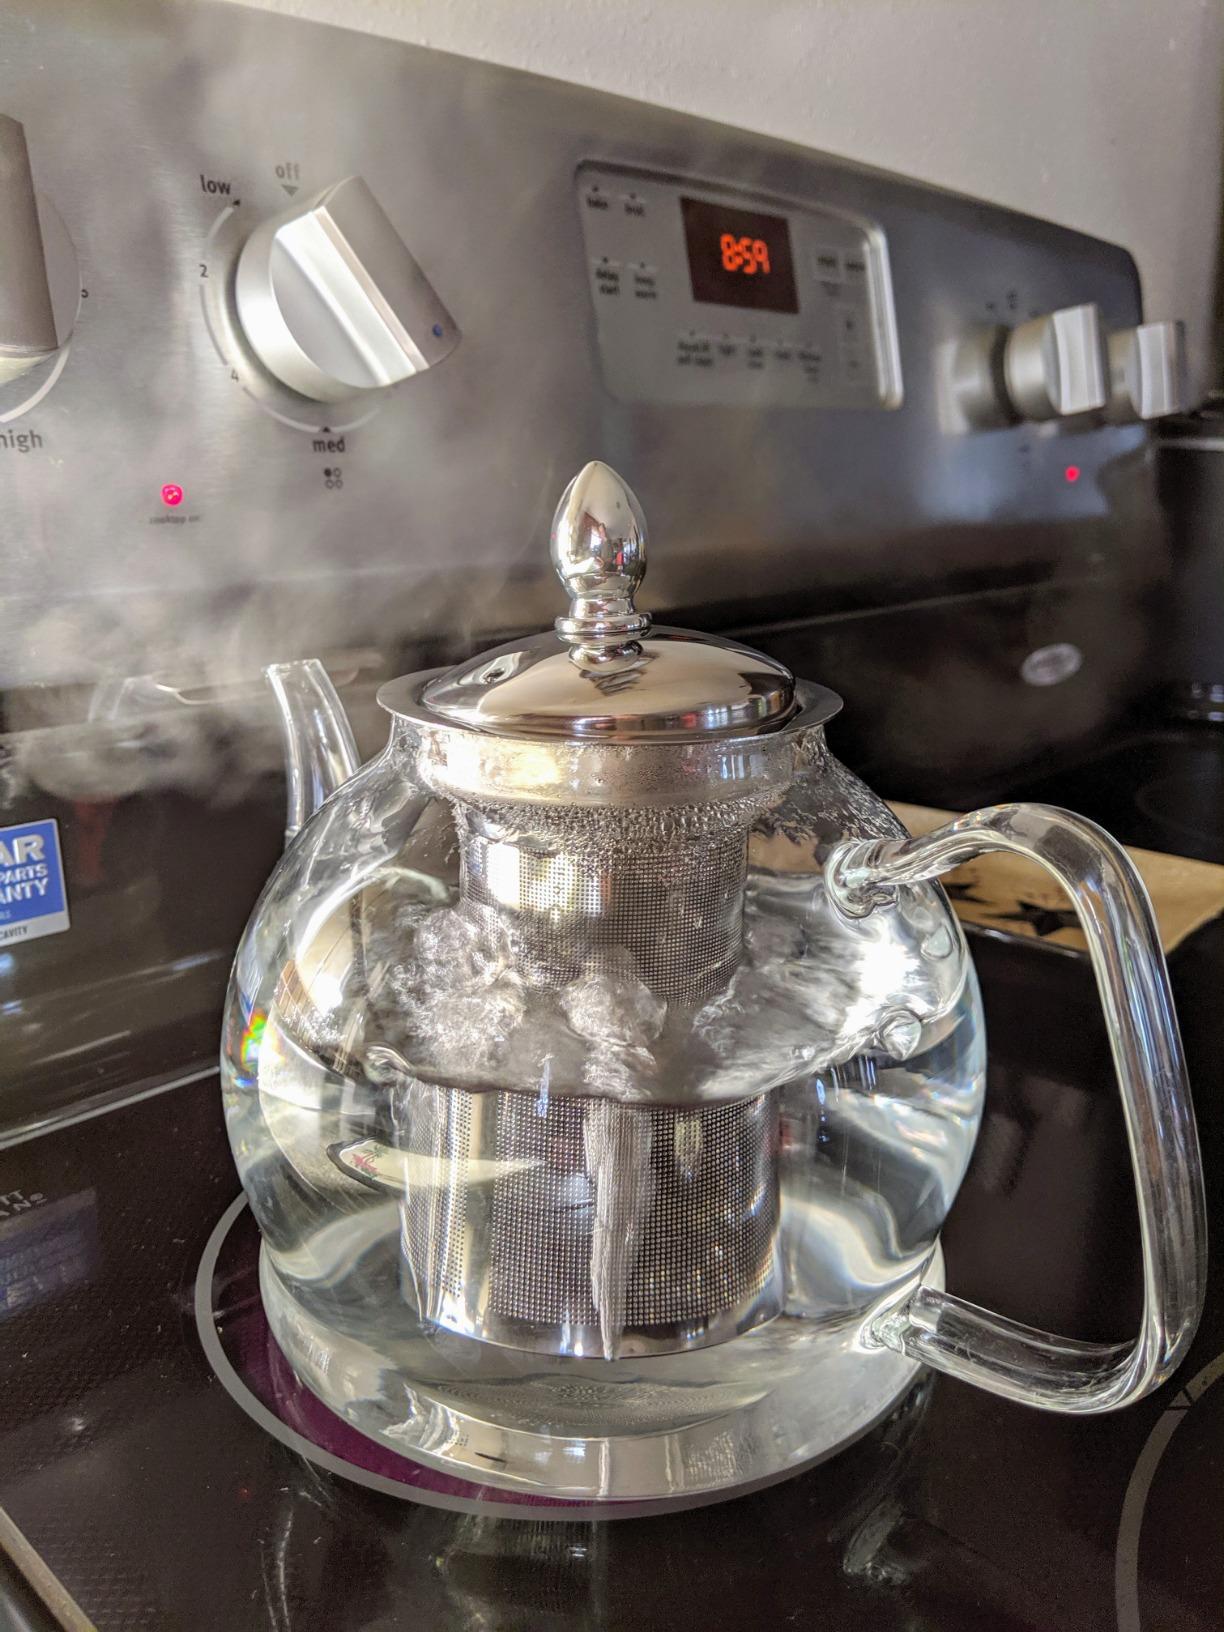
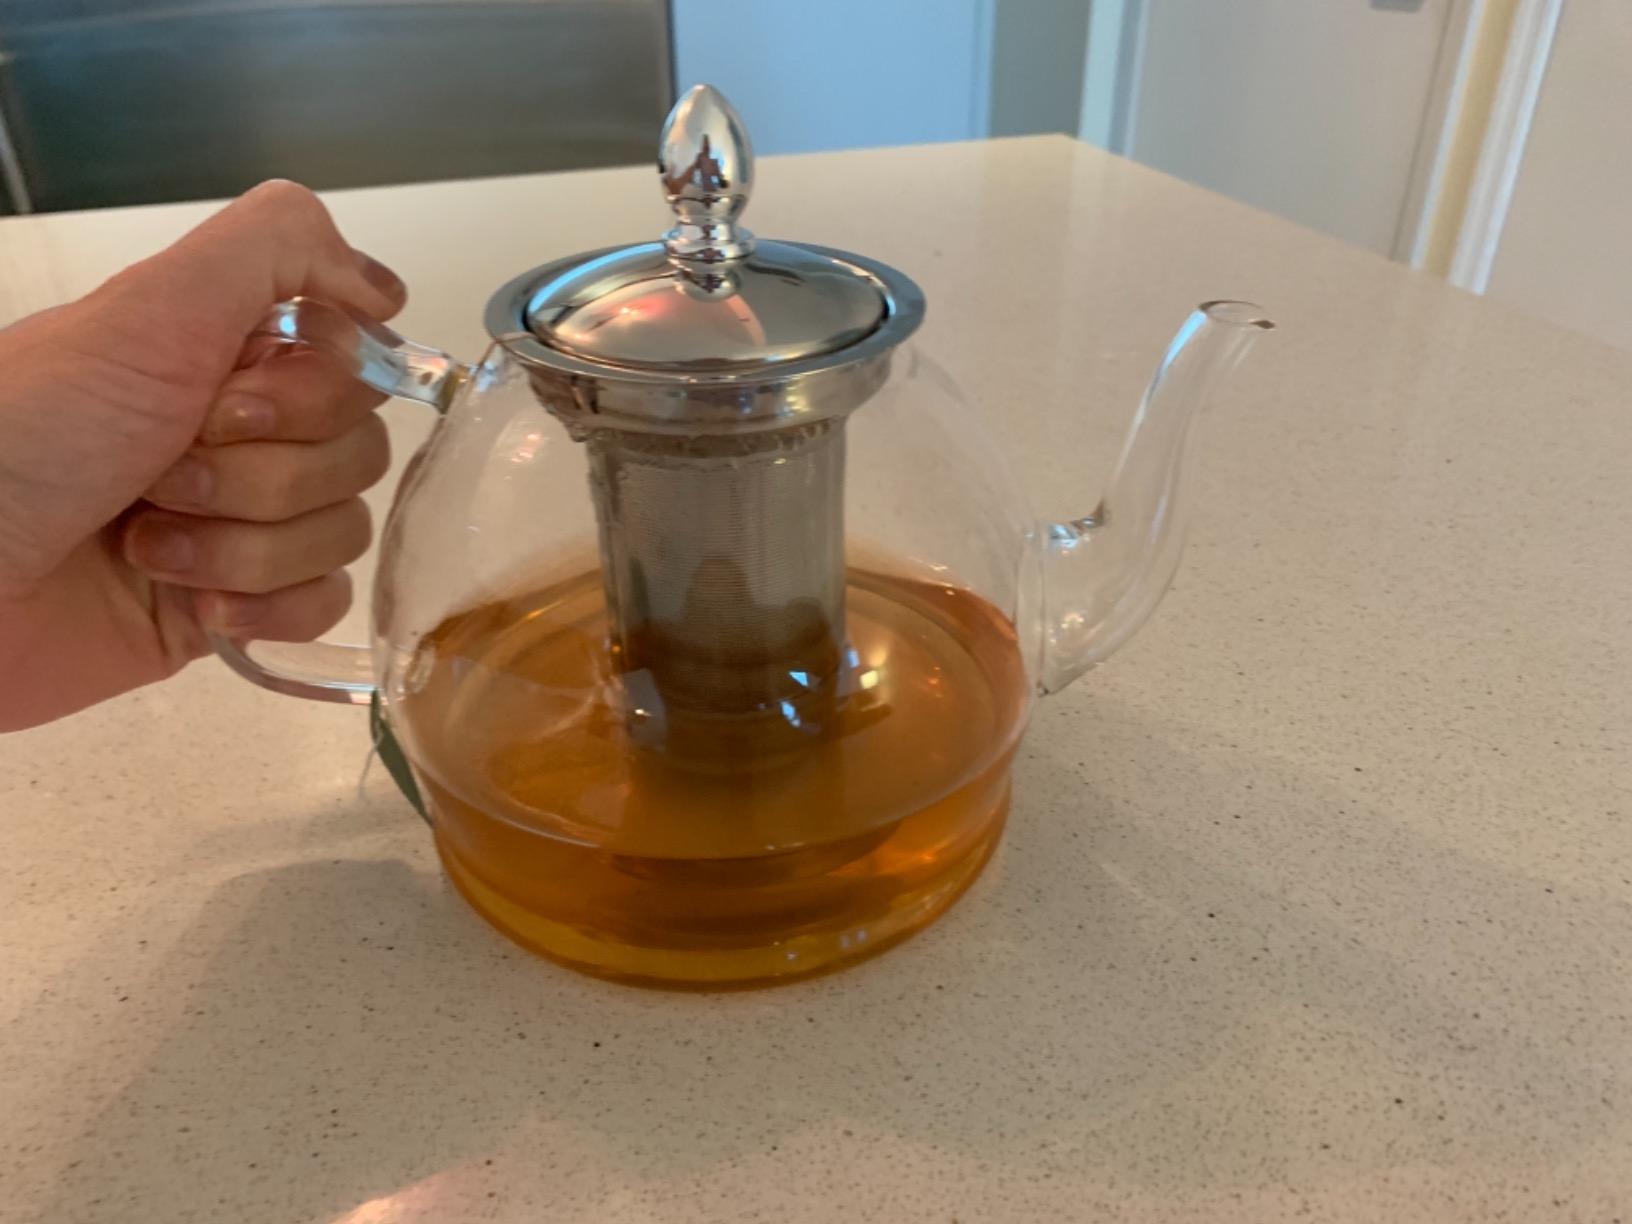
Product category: items_kettle
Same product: yes